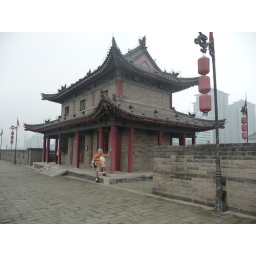
A tower on the ancient city wall in Xian.